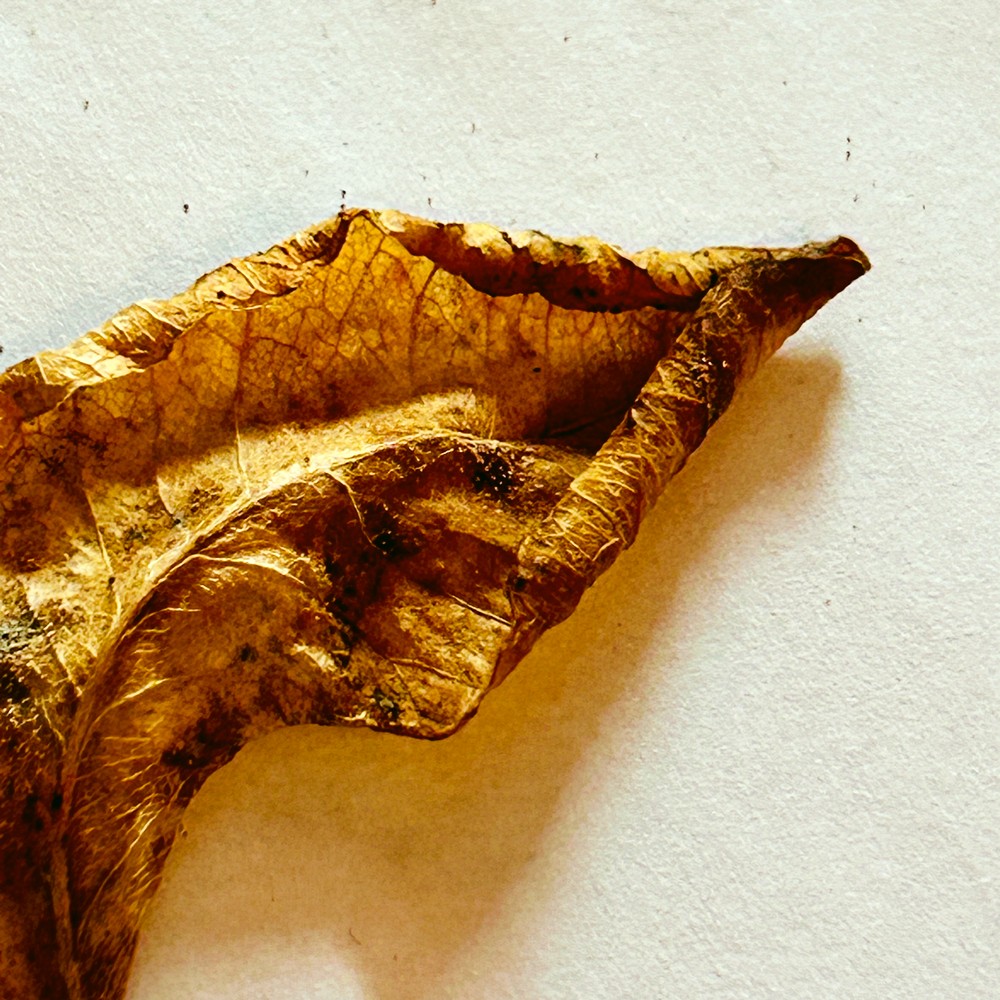
Label: Dry Leaf